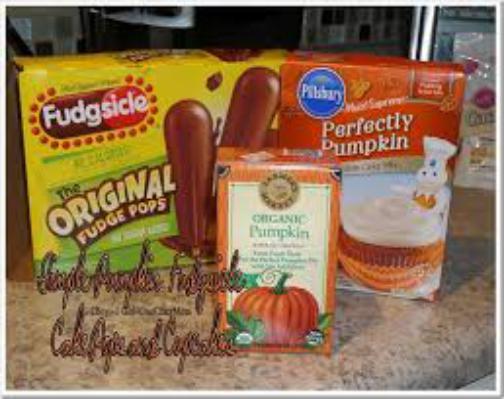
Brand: Fudgsicle
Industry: Food